Cultural Center of the Philippines

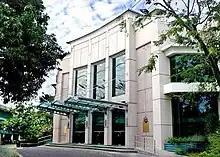
The façade of the Angelo King Center for the Performing Arts

The Cultural Center of the Philippines administers the National Arts Center, a complex at the Makiling Forest Reservation in Los Baños, Laguna. The complex hosts the Philippine High School for the Arts. Its flagship venue is the Tanghalang Maria Makiling, an open-air auditorium that can seat up to 1,800 people. The theater, which was also designed by Leandro V. Locsin, sits on a square plan dominated by a soaring pyramidal roof clad in clay tiles, a more literal interpretation of indigenous Filipino architecture when compared to the architect's previous works for the CCP.